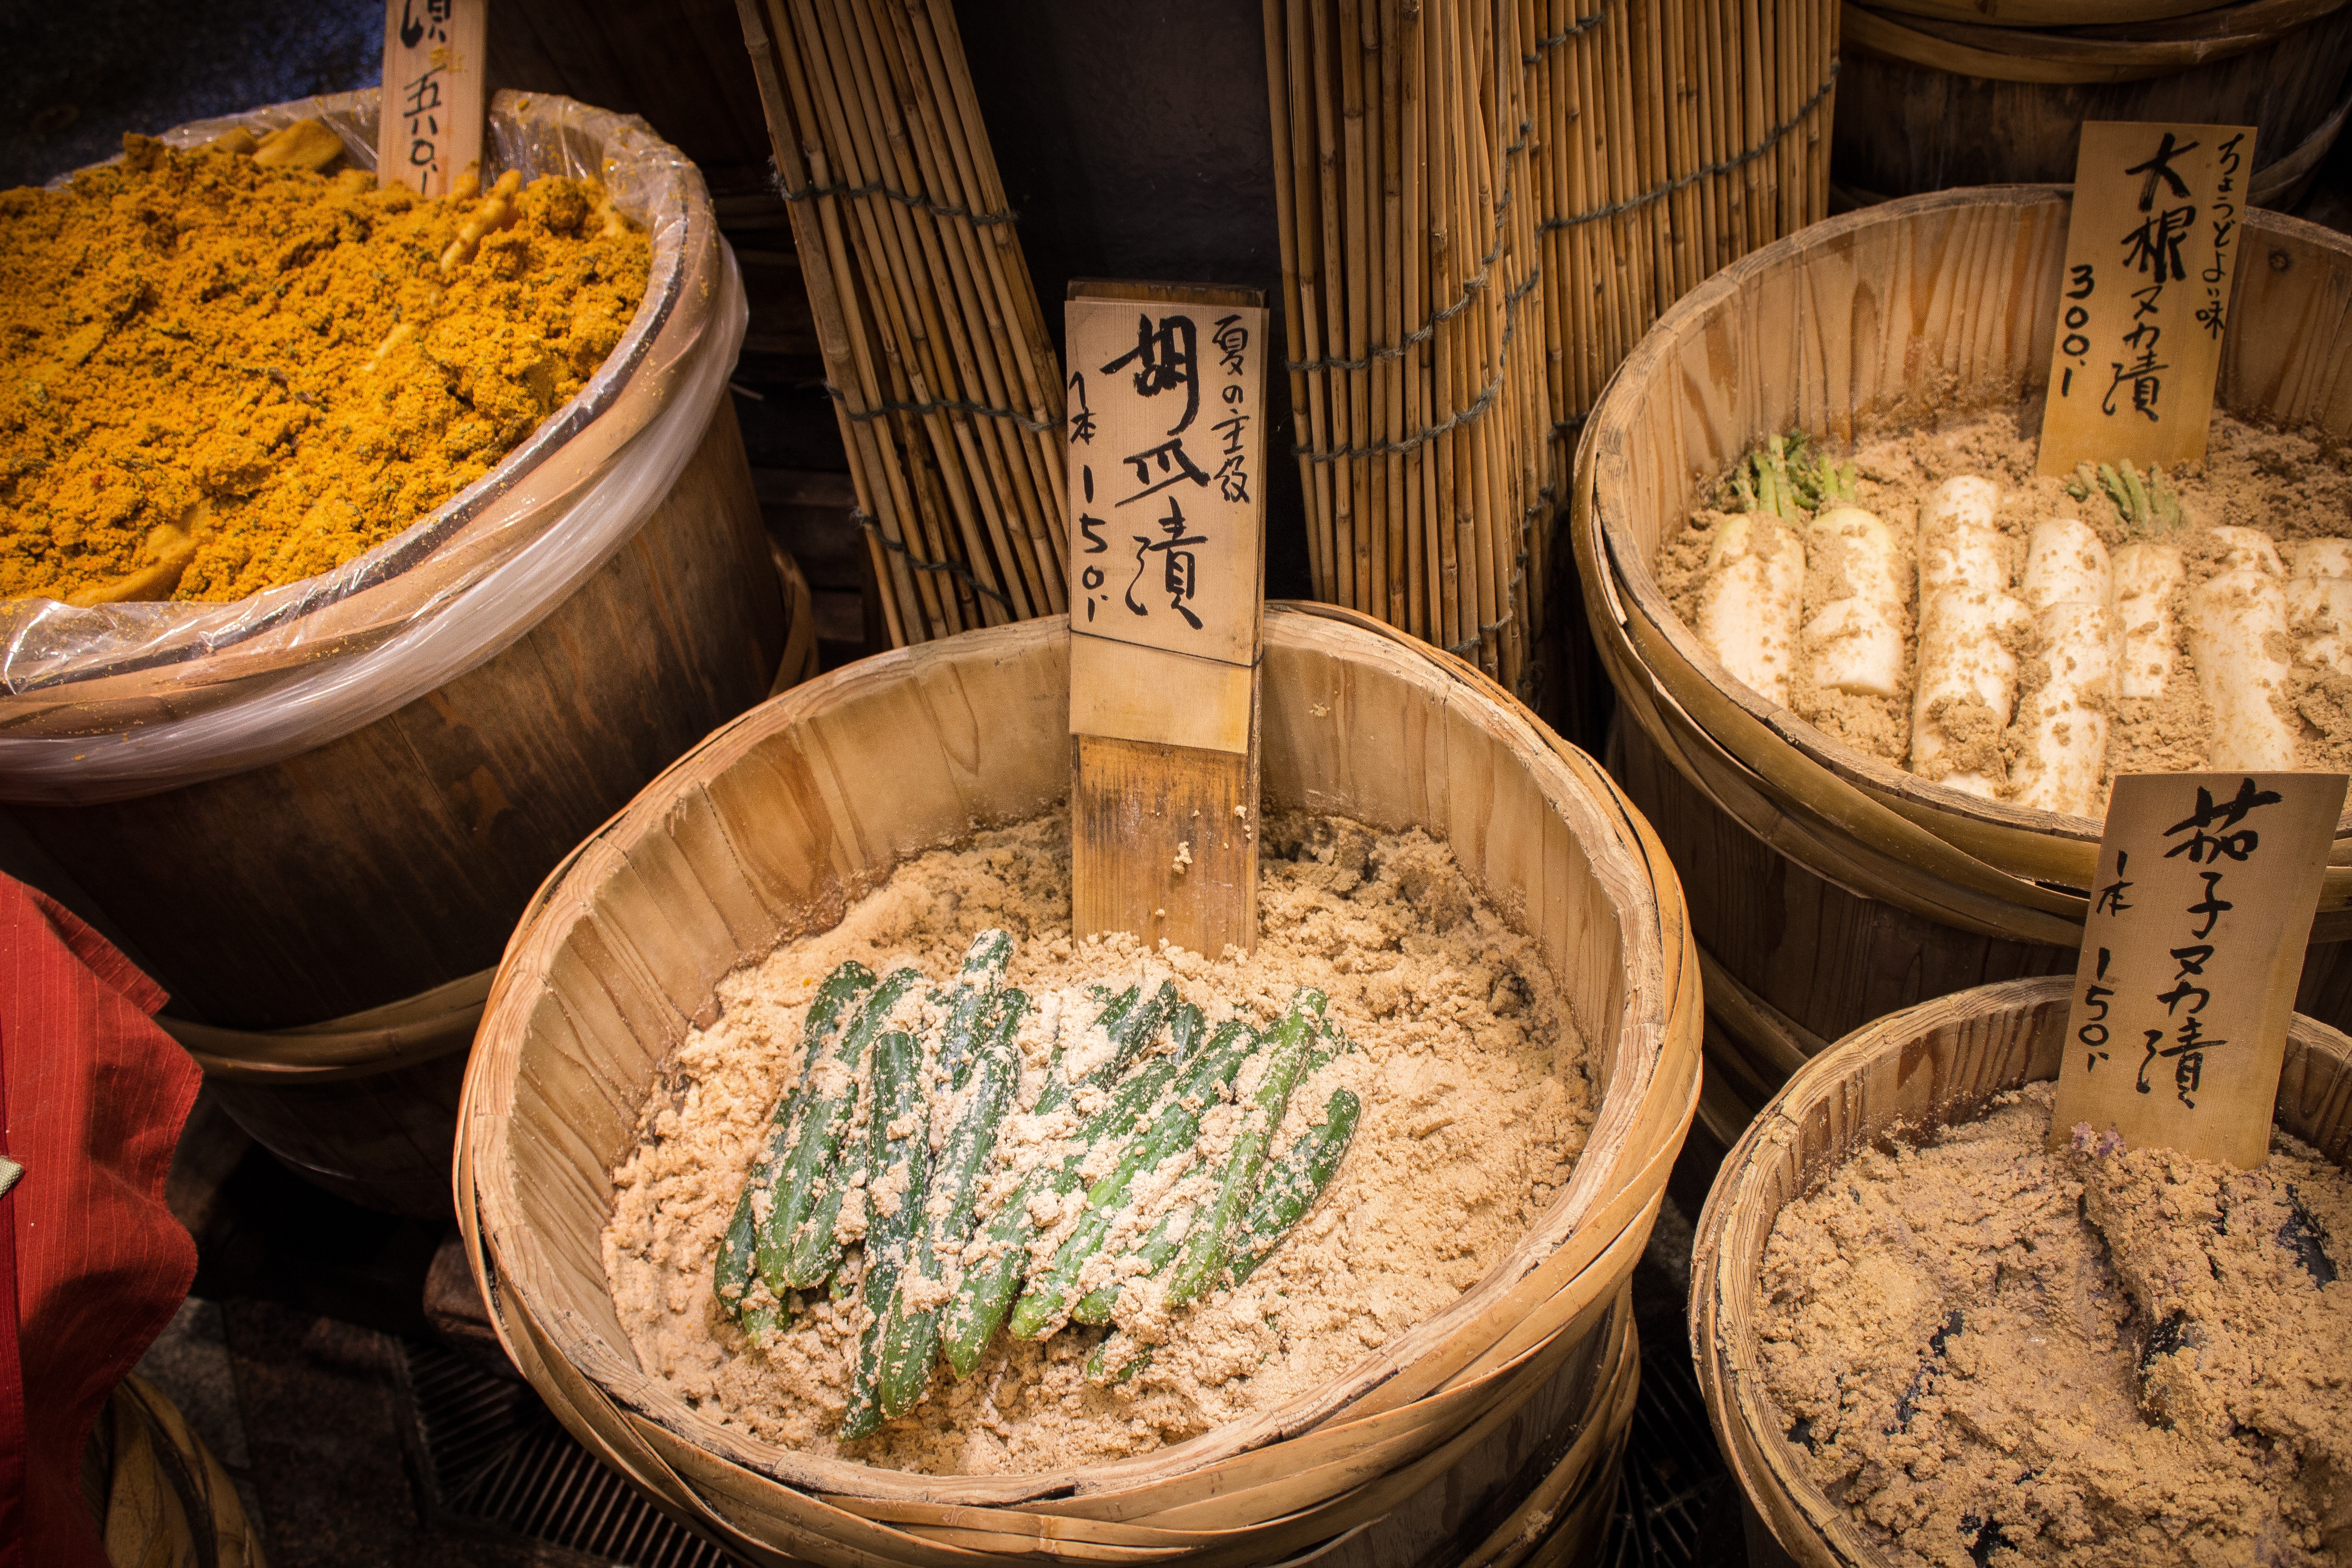
dish, food, ingredient, asia, tourism, japan, cuisine, sushi, japanese, kyoto, commodity, nipon, nishiki